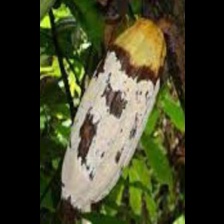
Label: moniliophthora